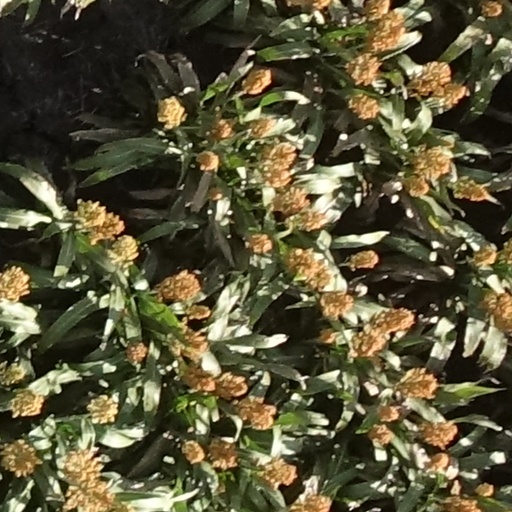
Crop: sorghum